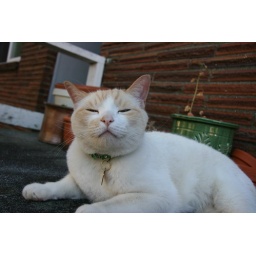
Photo taken by my friend while walking along Alki Beach. That is a million dollar expression of a cat ^___^